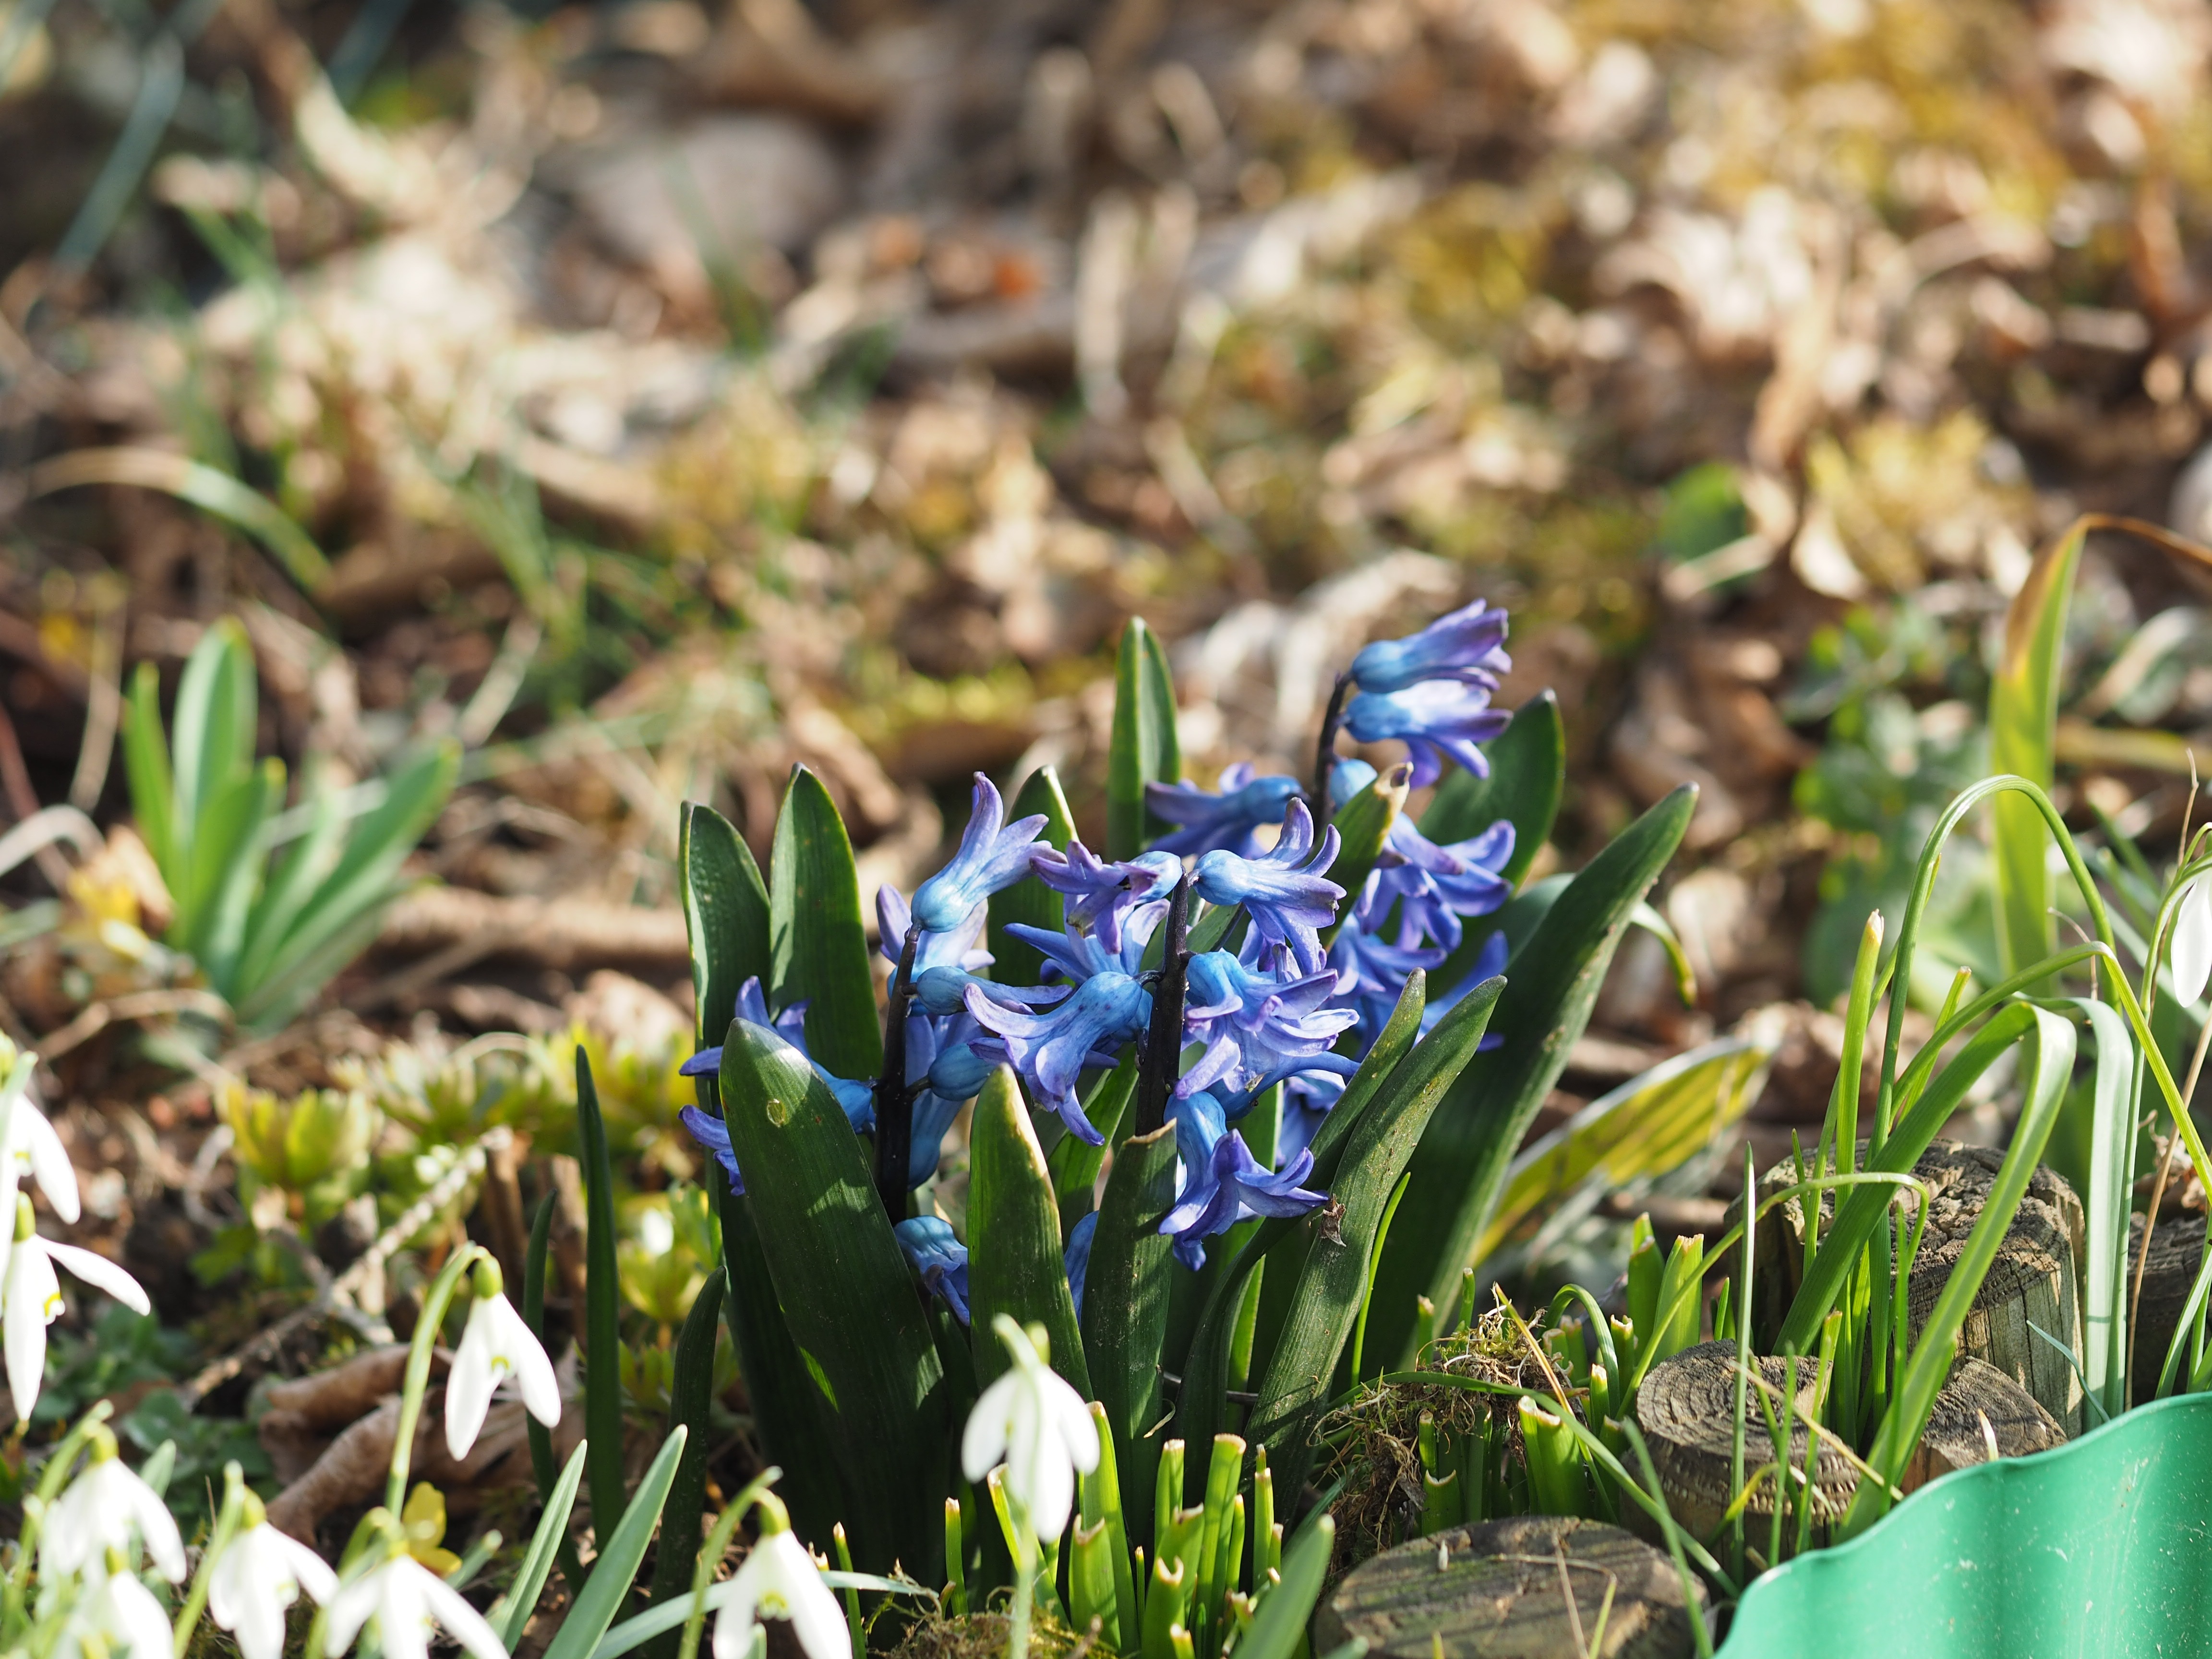
nature, forest, grass, plant, flower, bloom, spring, green, botany, blue, garden, flora, wildflower, iris, eye, woodland, hyacinthus, hyacinth, fragrance, macro photography, flowering plant, asparagaceae, asparagus plant, hyacinthus orientalis, land plant, garden hyacinth